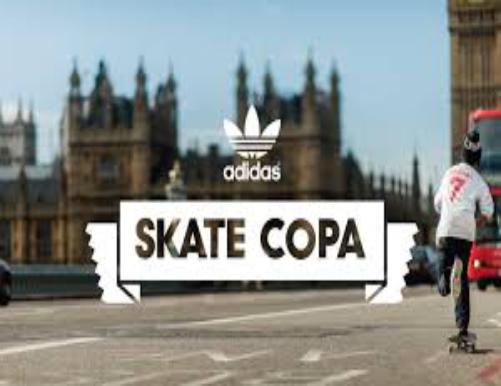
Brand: Adidas SB
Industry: Clothes